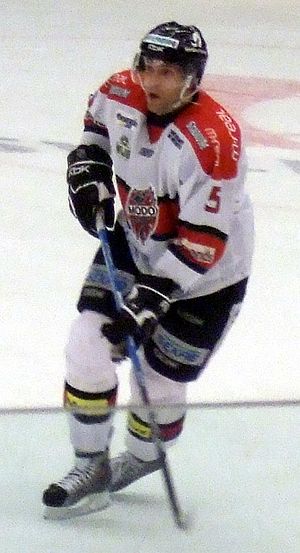
Hans Jonsson
Hans Jonsson på isen
Hans Åke Jonsson er en professionel ishockeyspiller, som spiller for MODO Hockey i den svenske Elitserie.